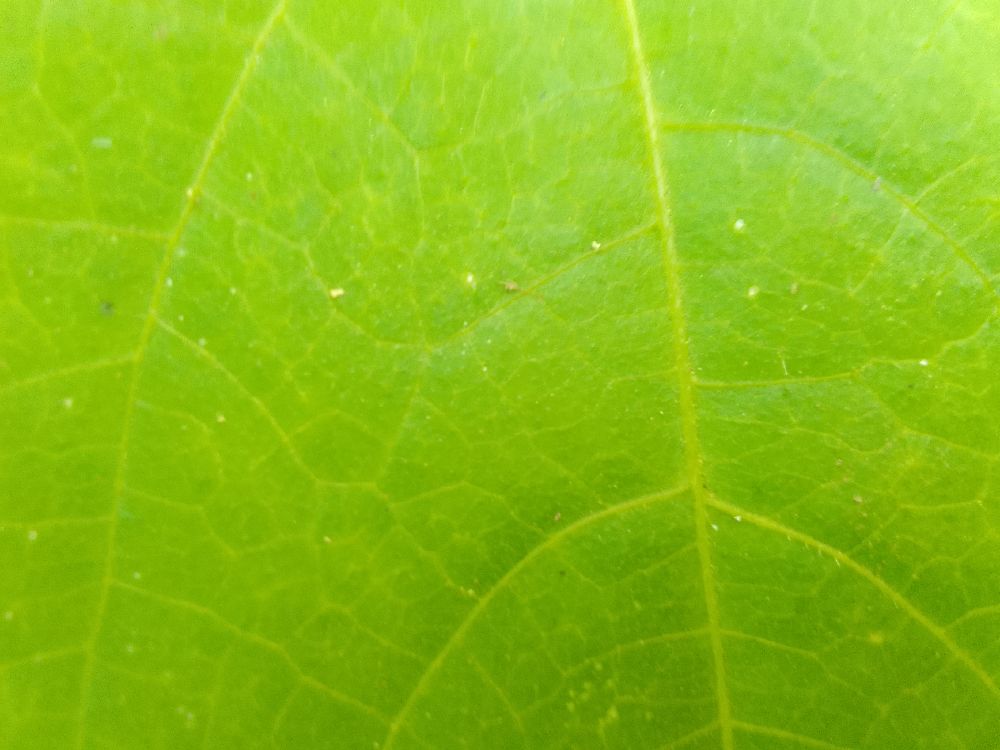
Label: healthy